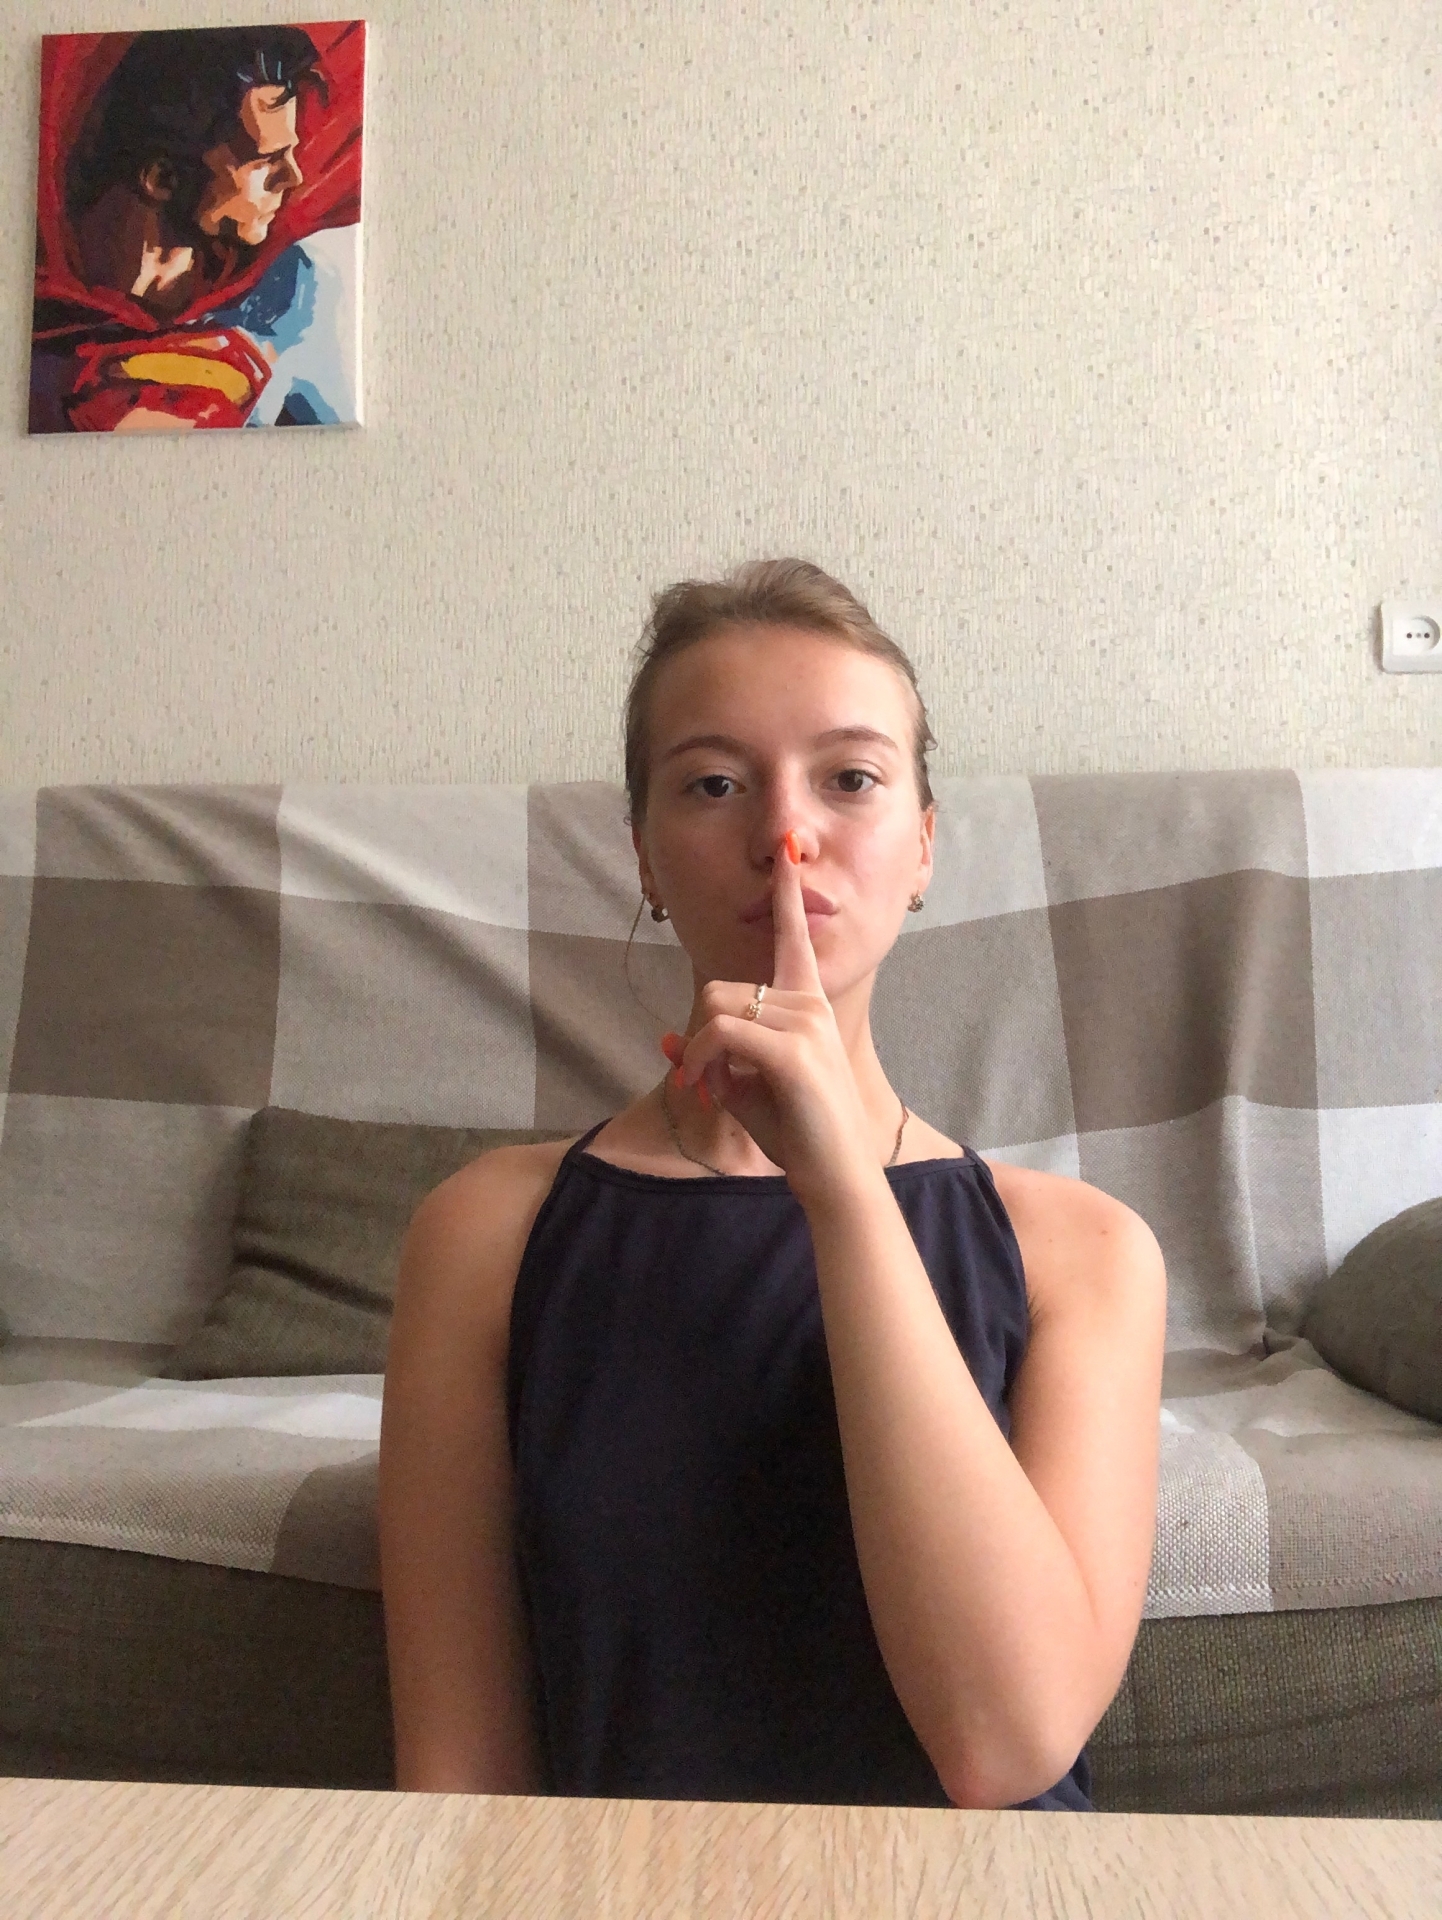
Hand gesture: mute